Anne van Bonn

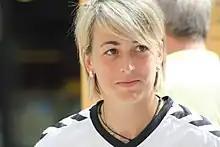
van Bonn in 2010

Anne Van Bonn (born 12 October 1985) is a German footballer who has primarily played as a midfielder. Over her career, she has represented several clubs in Germany, including MSV Duisburg, SC Sand, and Hamburger SV. Standing at 168 cm, van Bonn has been known for her steady presence on the field.